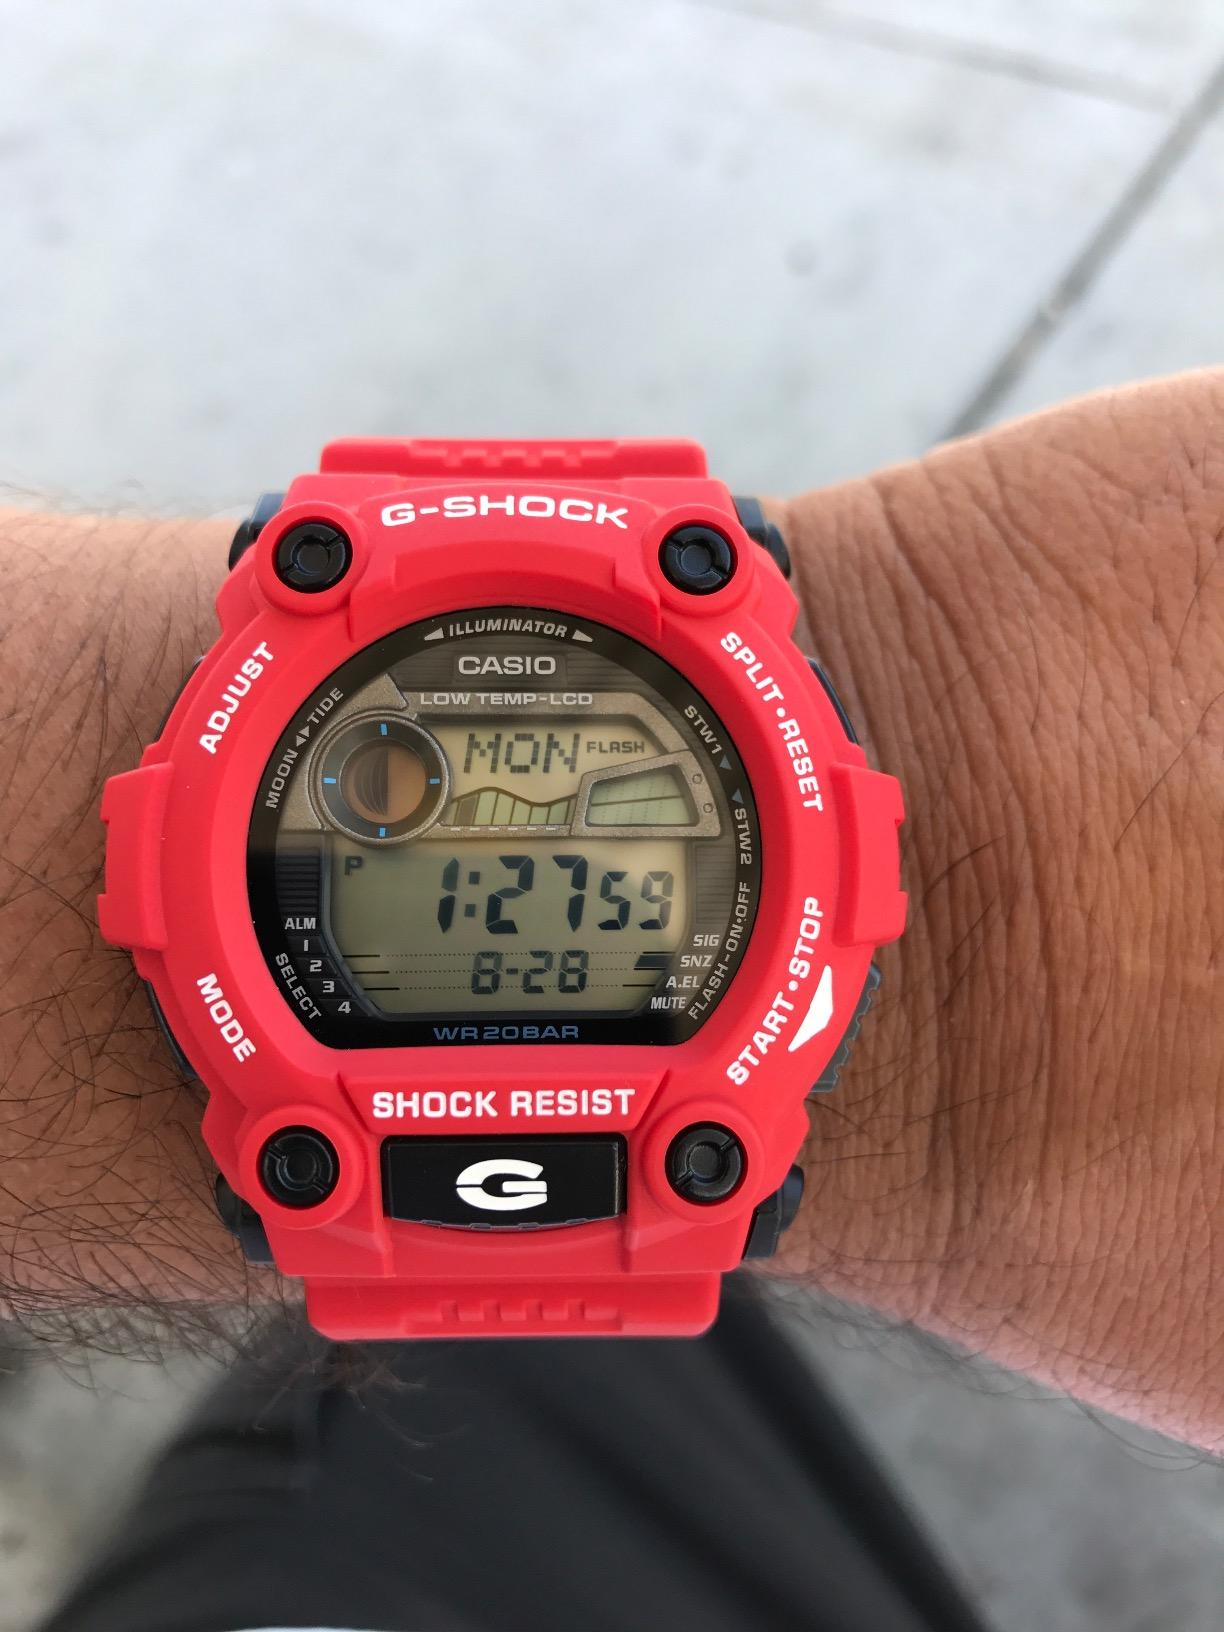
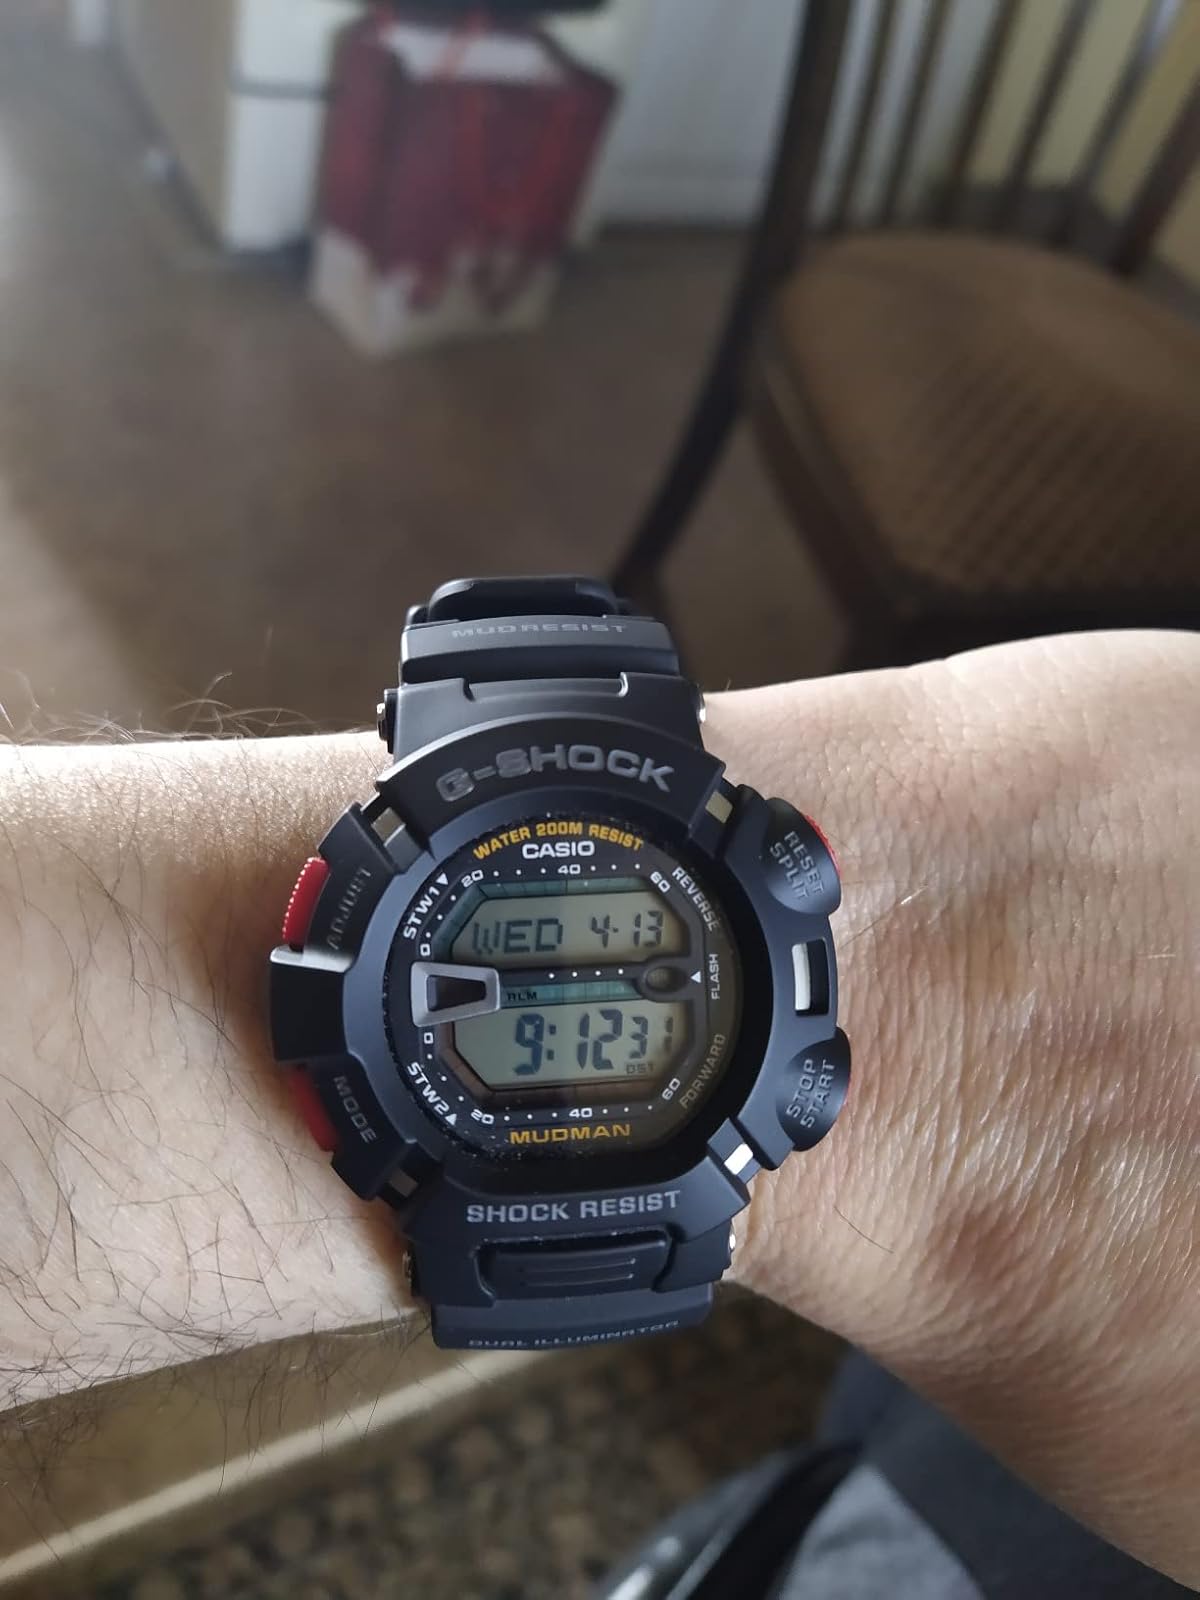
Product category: accessories_watch
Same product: no